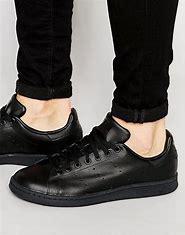
Brand: adidas
Model: originals Adidas Originals Stan Smith